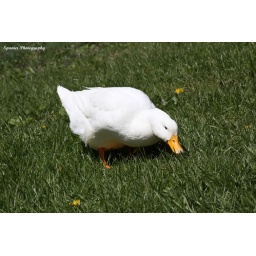
A duck at the lake by my grandma's grave site. Un edited, straight from camera